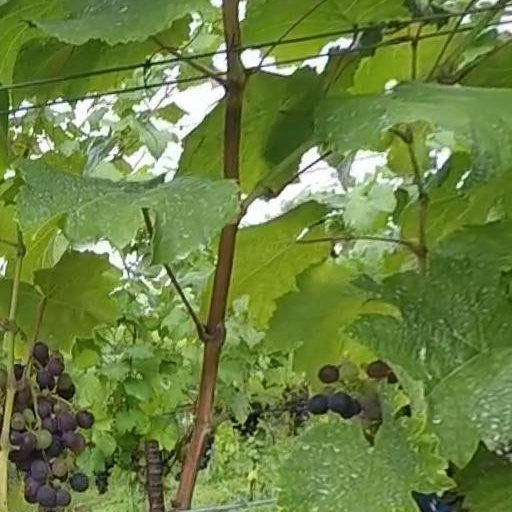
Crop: grape